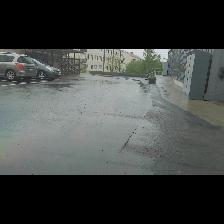
Label: NonHuman